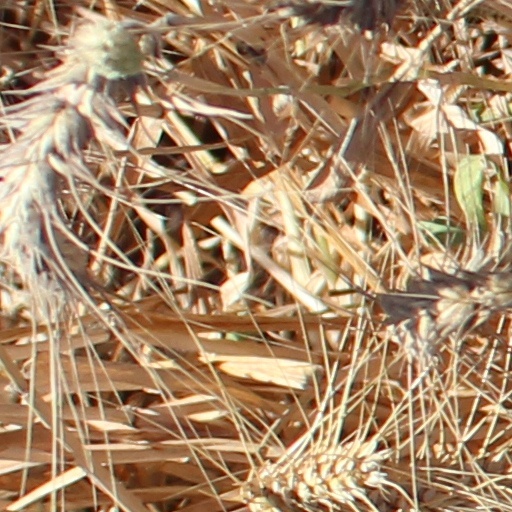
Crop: wheat